Chris Thompson (running back)

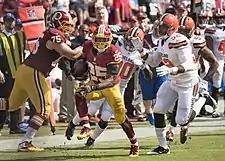
Thompson playing against the Cleveland Browns in 2016.

On March 4, 2016, the Redskins extended a tender to Thompson. He officially accepted and signed the tender on March 17. On September 12, 2016, Thompson scored his first rushing touchdown of his career against the Pittsburgh Steelers. On October 2, 2016, Thompson scored his fifth touchdown of his career, a 5-yard touchdown reception against the Cleveland Browns. On October 23, 2016, Thompson ran for a season-high 73 yards on 12 carries against the Detroit Lions. On December 11, 2016, Thompson ran for 38 yards on three carries and a touchdown against the Philadelphia Eagles. Thompson ran in a 25-yard touchdown, his third touchdown of the season and the sixth of his career. Overall, in the 2016 season, he finished with 356 rushing yards, three rushing touchdowns, 49 receptions, 349 receiving yards, and two receiving touchdowns.